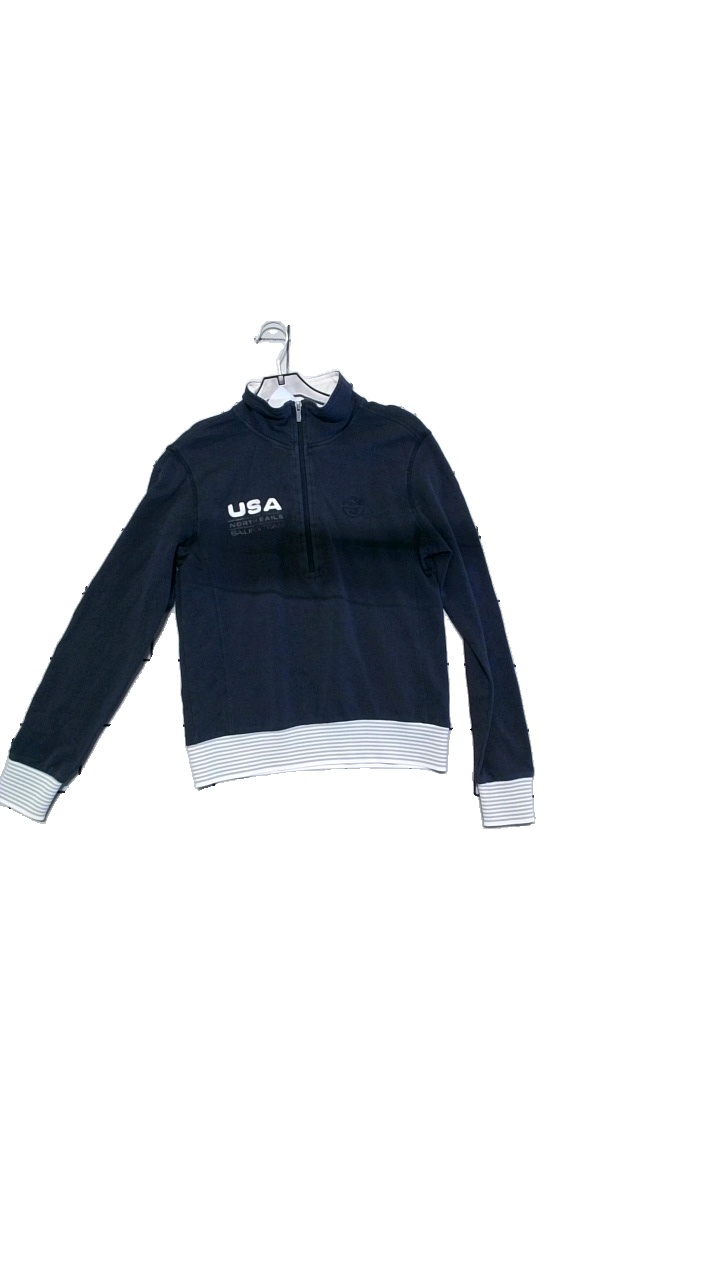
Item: Sweater (Ladies)
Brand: North Sails
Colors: Blue, White, Grey
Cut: Regular
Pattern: Other
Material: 100% cotton
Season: All
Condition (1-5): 5
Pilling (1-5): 4
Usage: Reuse
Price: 50-100